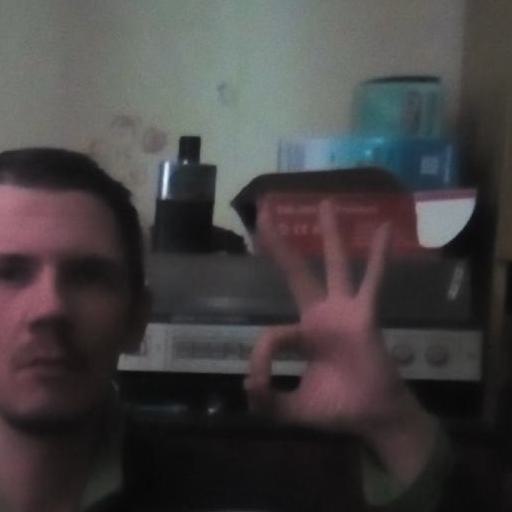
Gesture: ok